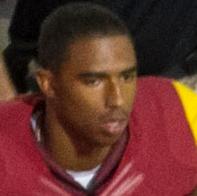
Age: 18